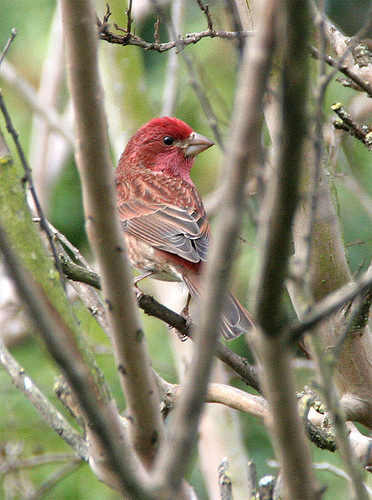
this bird has a wide, short, and pointed beak and it's head is a dark red and it's body and wings are brown with some maroon colors in it.
this little bird has a pink crown and nape, with a short blunt bill.
there is a red bird with black beady eyes and dark edged feather sitting on a branch.
this small red bird has a medium sized pointy beak with brown and black secondaries.
a beautiful bird with a red nape, light brown beak and brown rectrice feathers.
a beautiful small red bird with bright red crown, brown/red wings and black eyes.
this red-crowned bird with a shorter but pointy beak has gray primaries and retices with redder secondaries and a white abdomen.
this bird has a red crown and black and orange wings
this bird has wings that are black and has a rd heada bird with a brown and black wings, red crown and throat and the bill is short and pointed
Species: Purple Finch